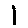
Label: 1